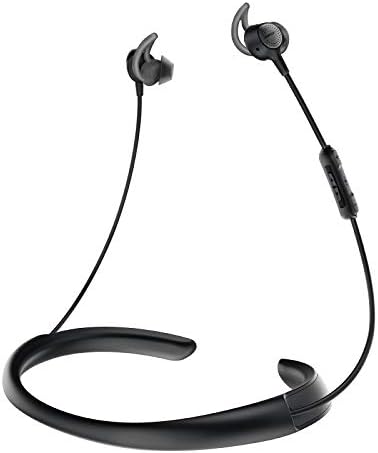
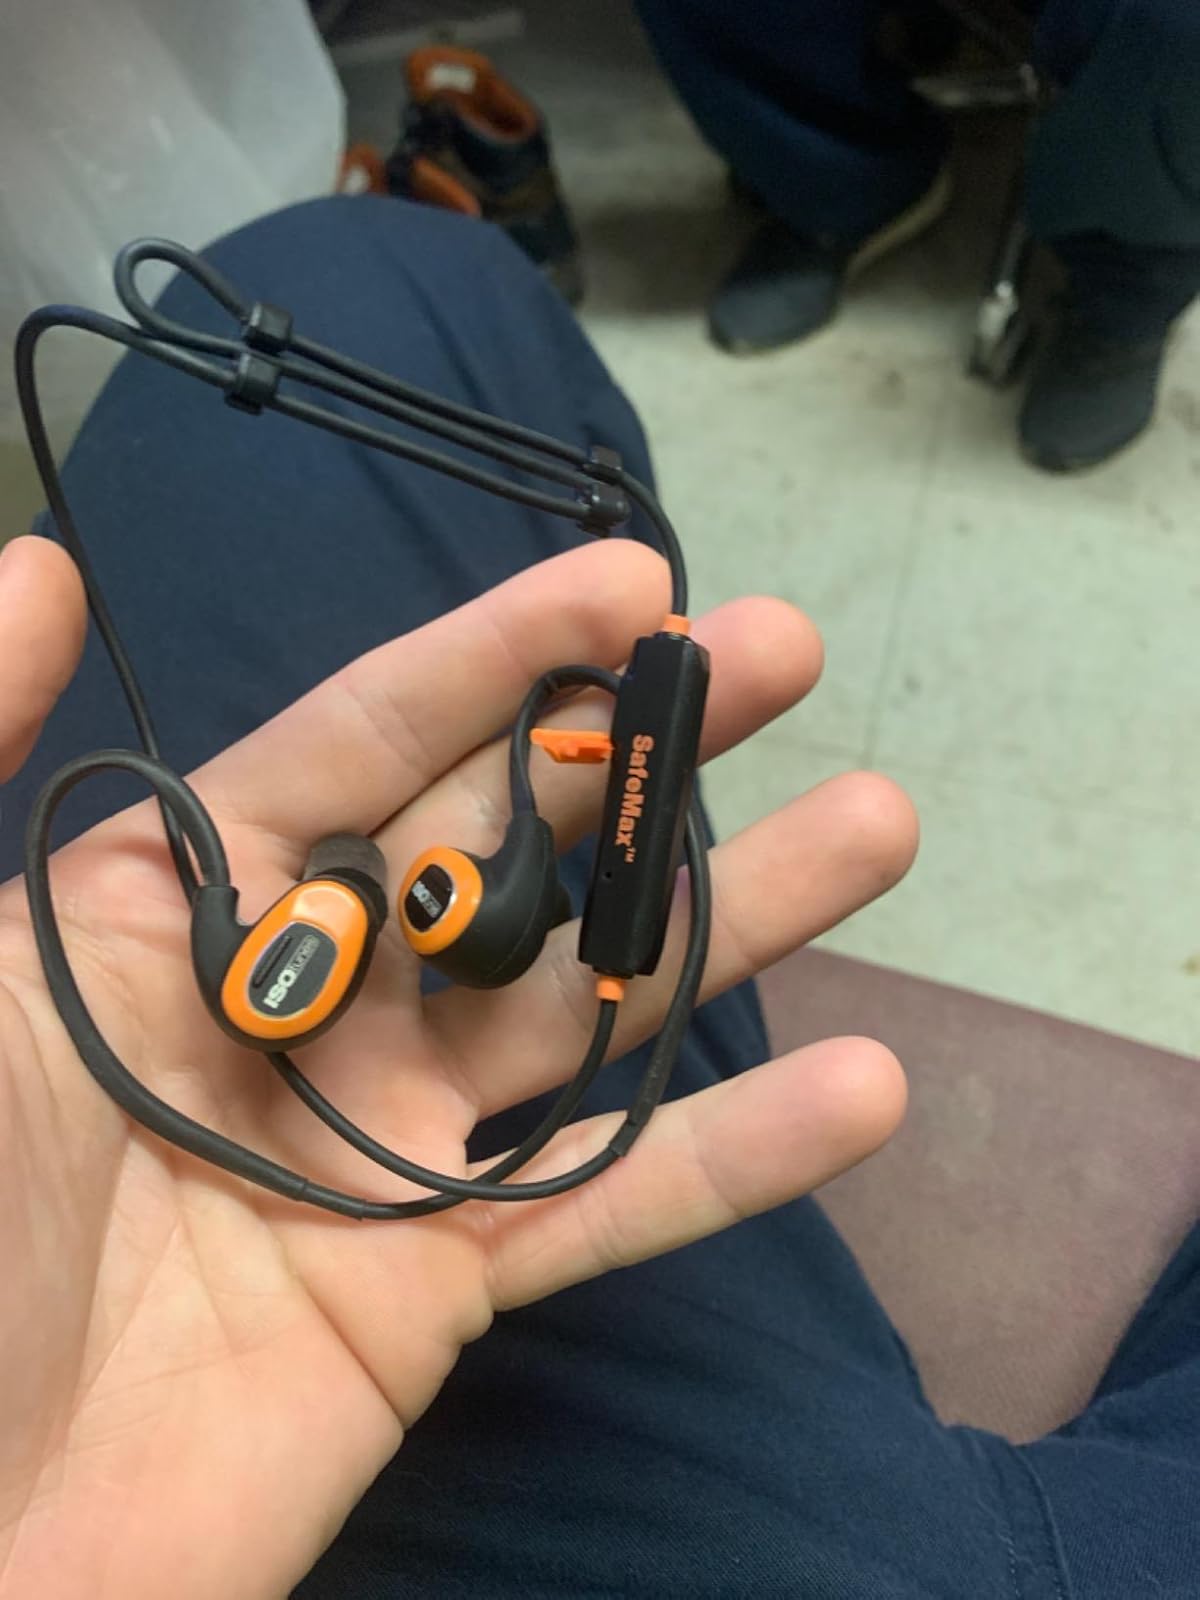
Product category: headphones
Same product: no